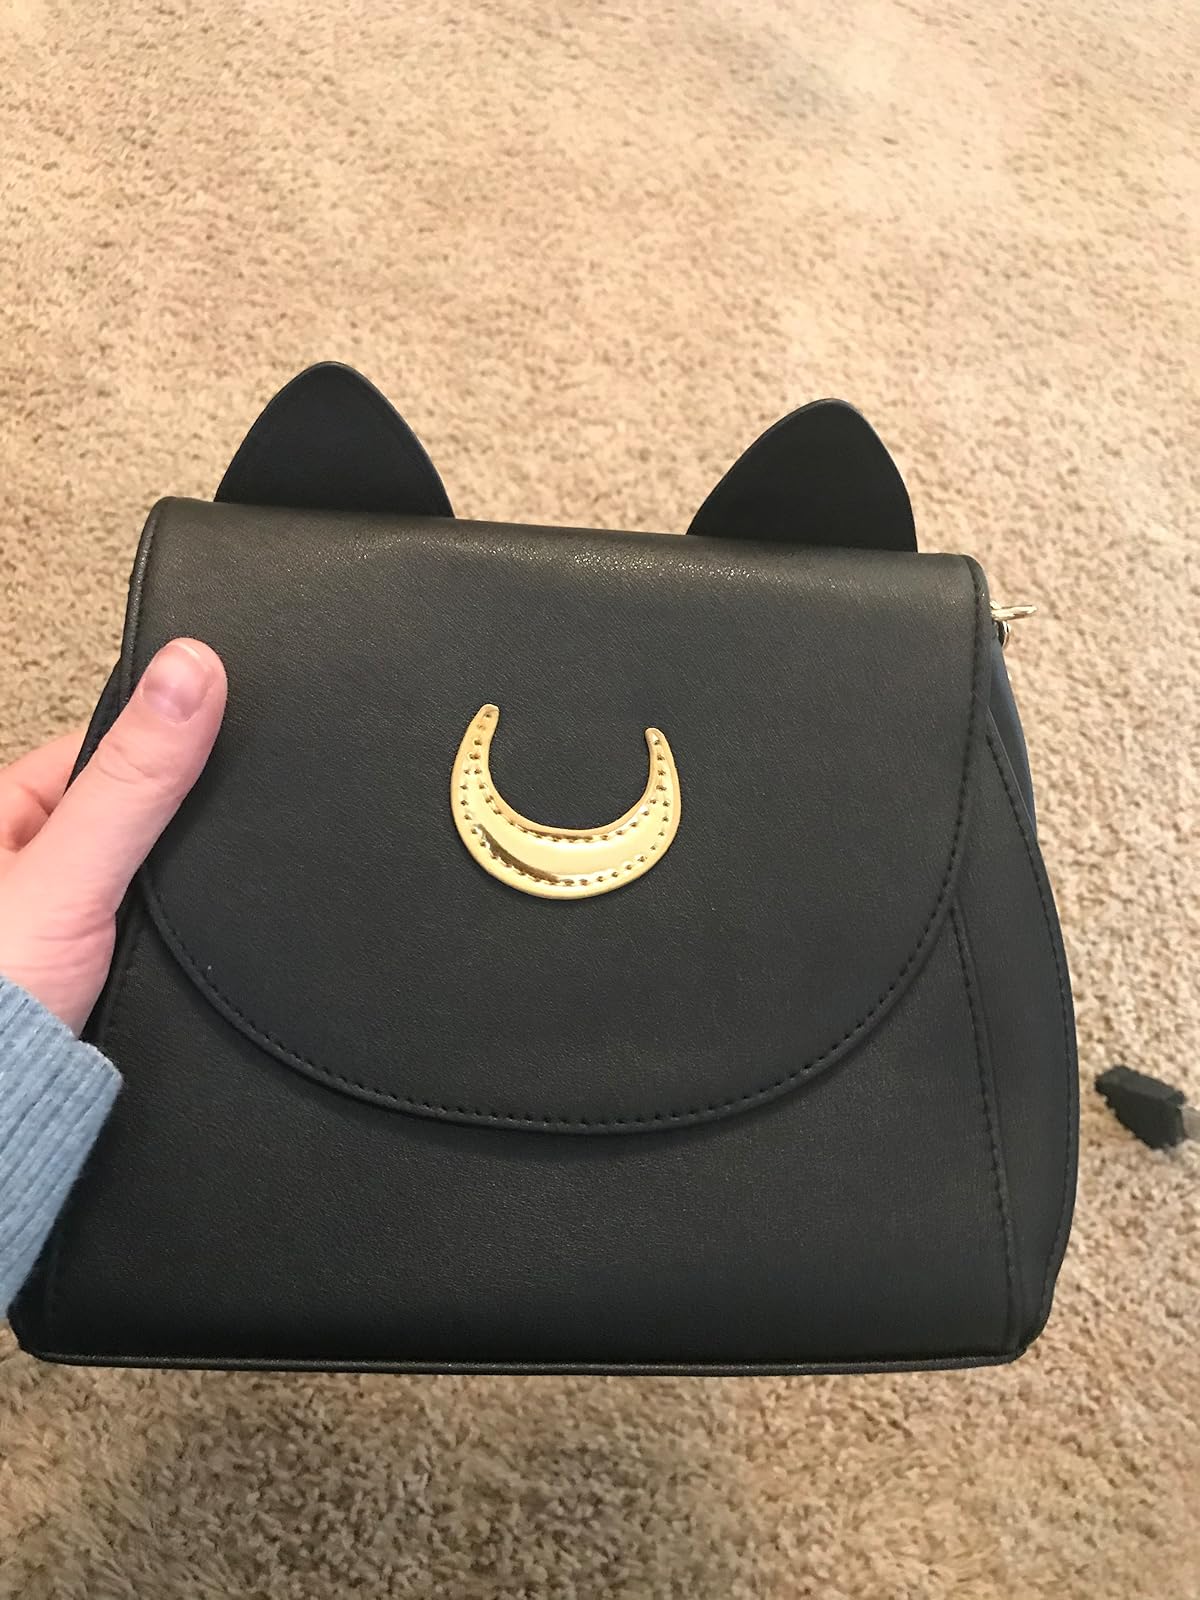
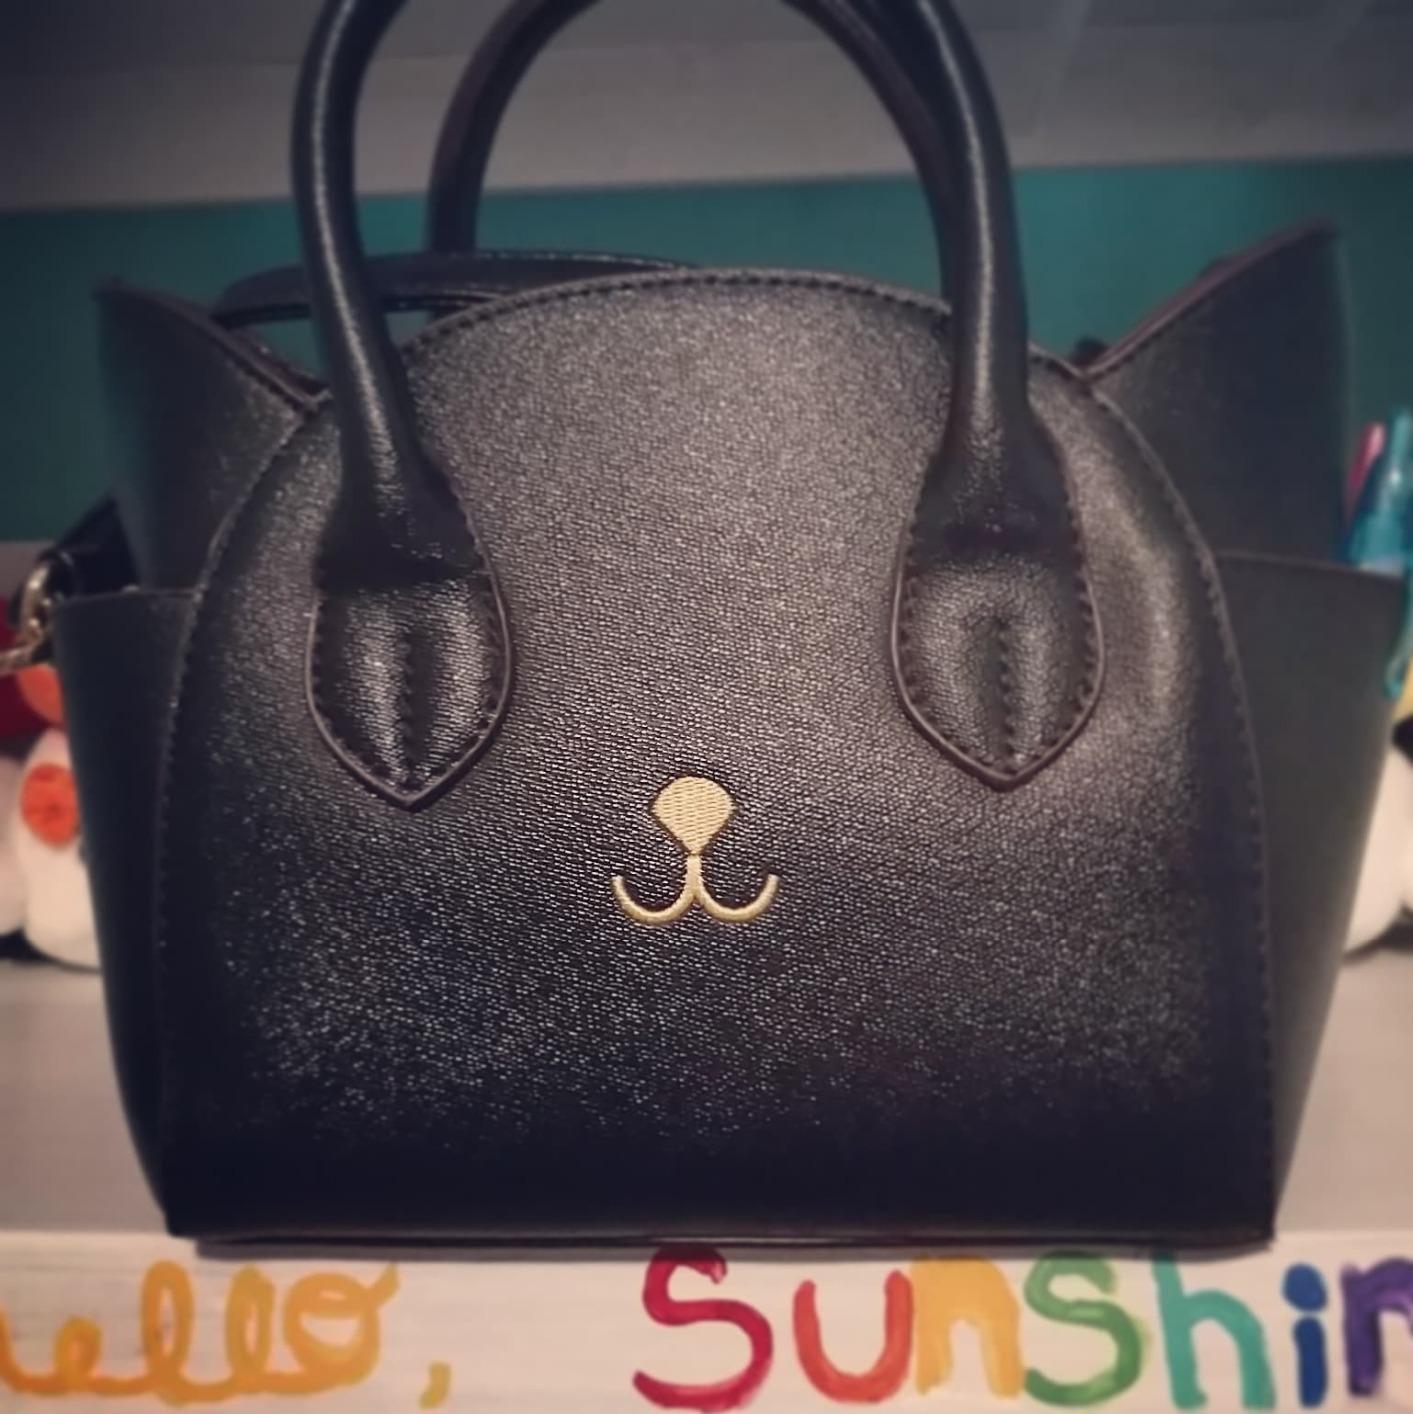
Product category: accessories_handbag
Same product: no